Magdalen College, Oxford

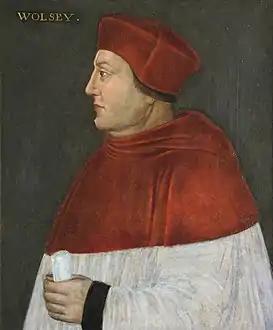
Portrait of Magdalen alumnus cardinal Thomas Wolsey.

Several new additions to the college were made in the late 20th century. The Waynflete Building, which is located across Magdalen Bridge from the main college site, was designed by Booth, Ledeboer, and Pinckheard and completed in 1964. Magdalen has a number of additional annexes near to the main site for accommodation, including in Cowley Place and Longwall Street.